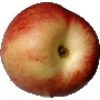
Label: Nectarine 1